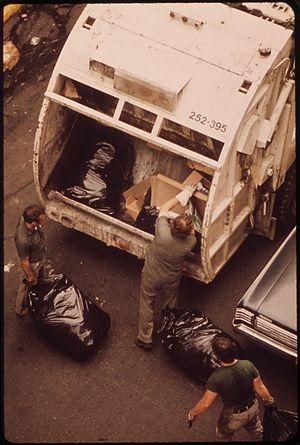
Une benne à ordures ménagères est un caisson où l'on place les ordures ménagères et est aussi utilisé pour le transport de celles-ci. Par extension, elle signifie aussi le véhicule, normalement un camion, qui ramasse et transporte les ordures à la décharge. Le camion à ordures ou camion poubelle est donc un véhicule spécifiquement conçu pour la collecte et le transport mécanique des ordures ménagères et des déchets volumineux. Il s'agit d'un des principaux outils modernes au service de la collecte et du ramassage des détritus.